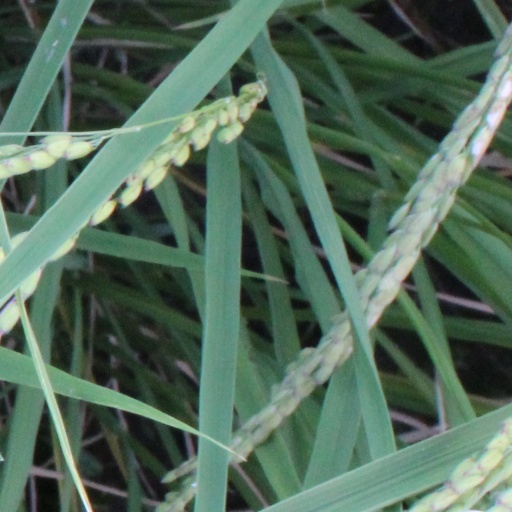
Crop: rice